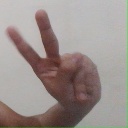
अक्षर: ऐ